Rough-crested malkoha

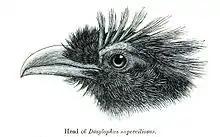
Head feather pattern

It feeds on insects, especially favouring caterpillars and small mammals, reptiles and amphibians. Forages in the lower levels and likes climbing vines and tangles. Usually observed alone or in small groups. Not much information on breeding data but believed to breed from May to June. A nest was found to have 3 eggs but not enough data to assume clutch size.